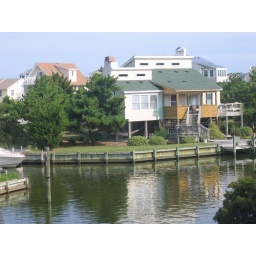
View from the back door at the beach house in Nags Head